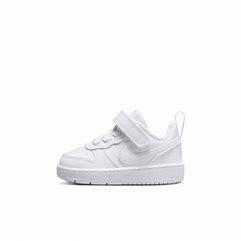
Brand: Nike
Model: Court Borough Recraft